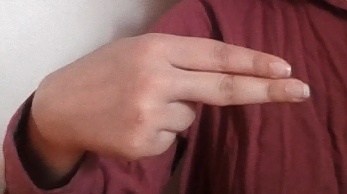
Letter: ain